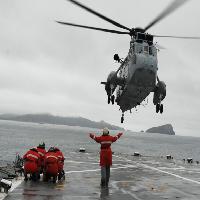
Weather: cloudy or overcast